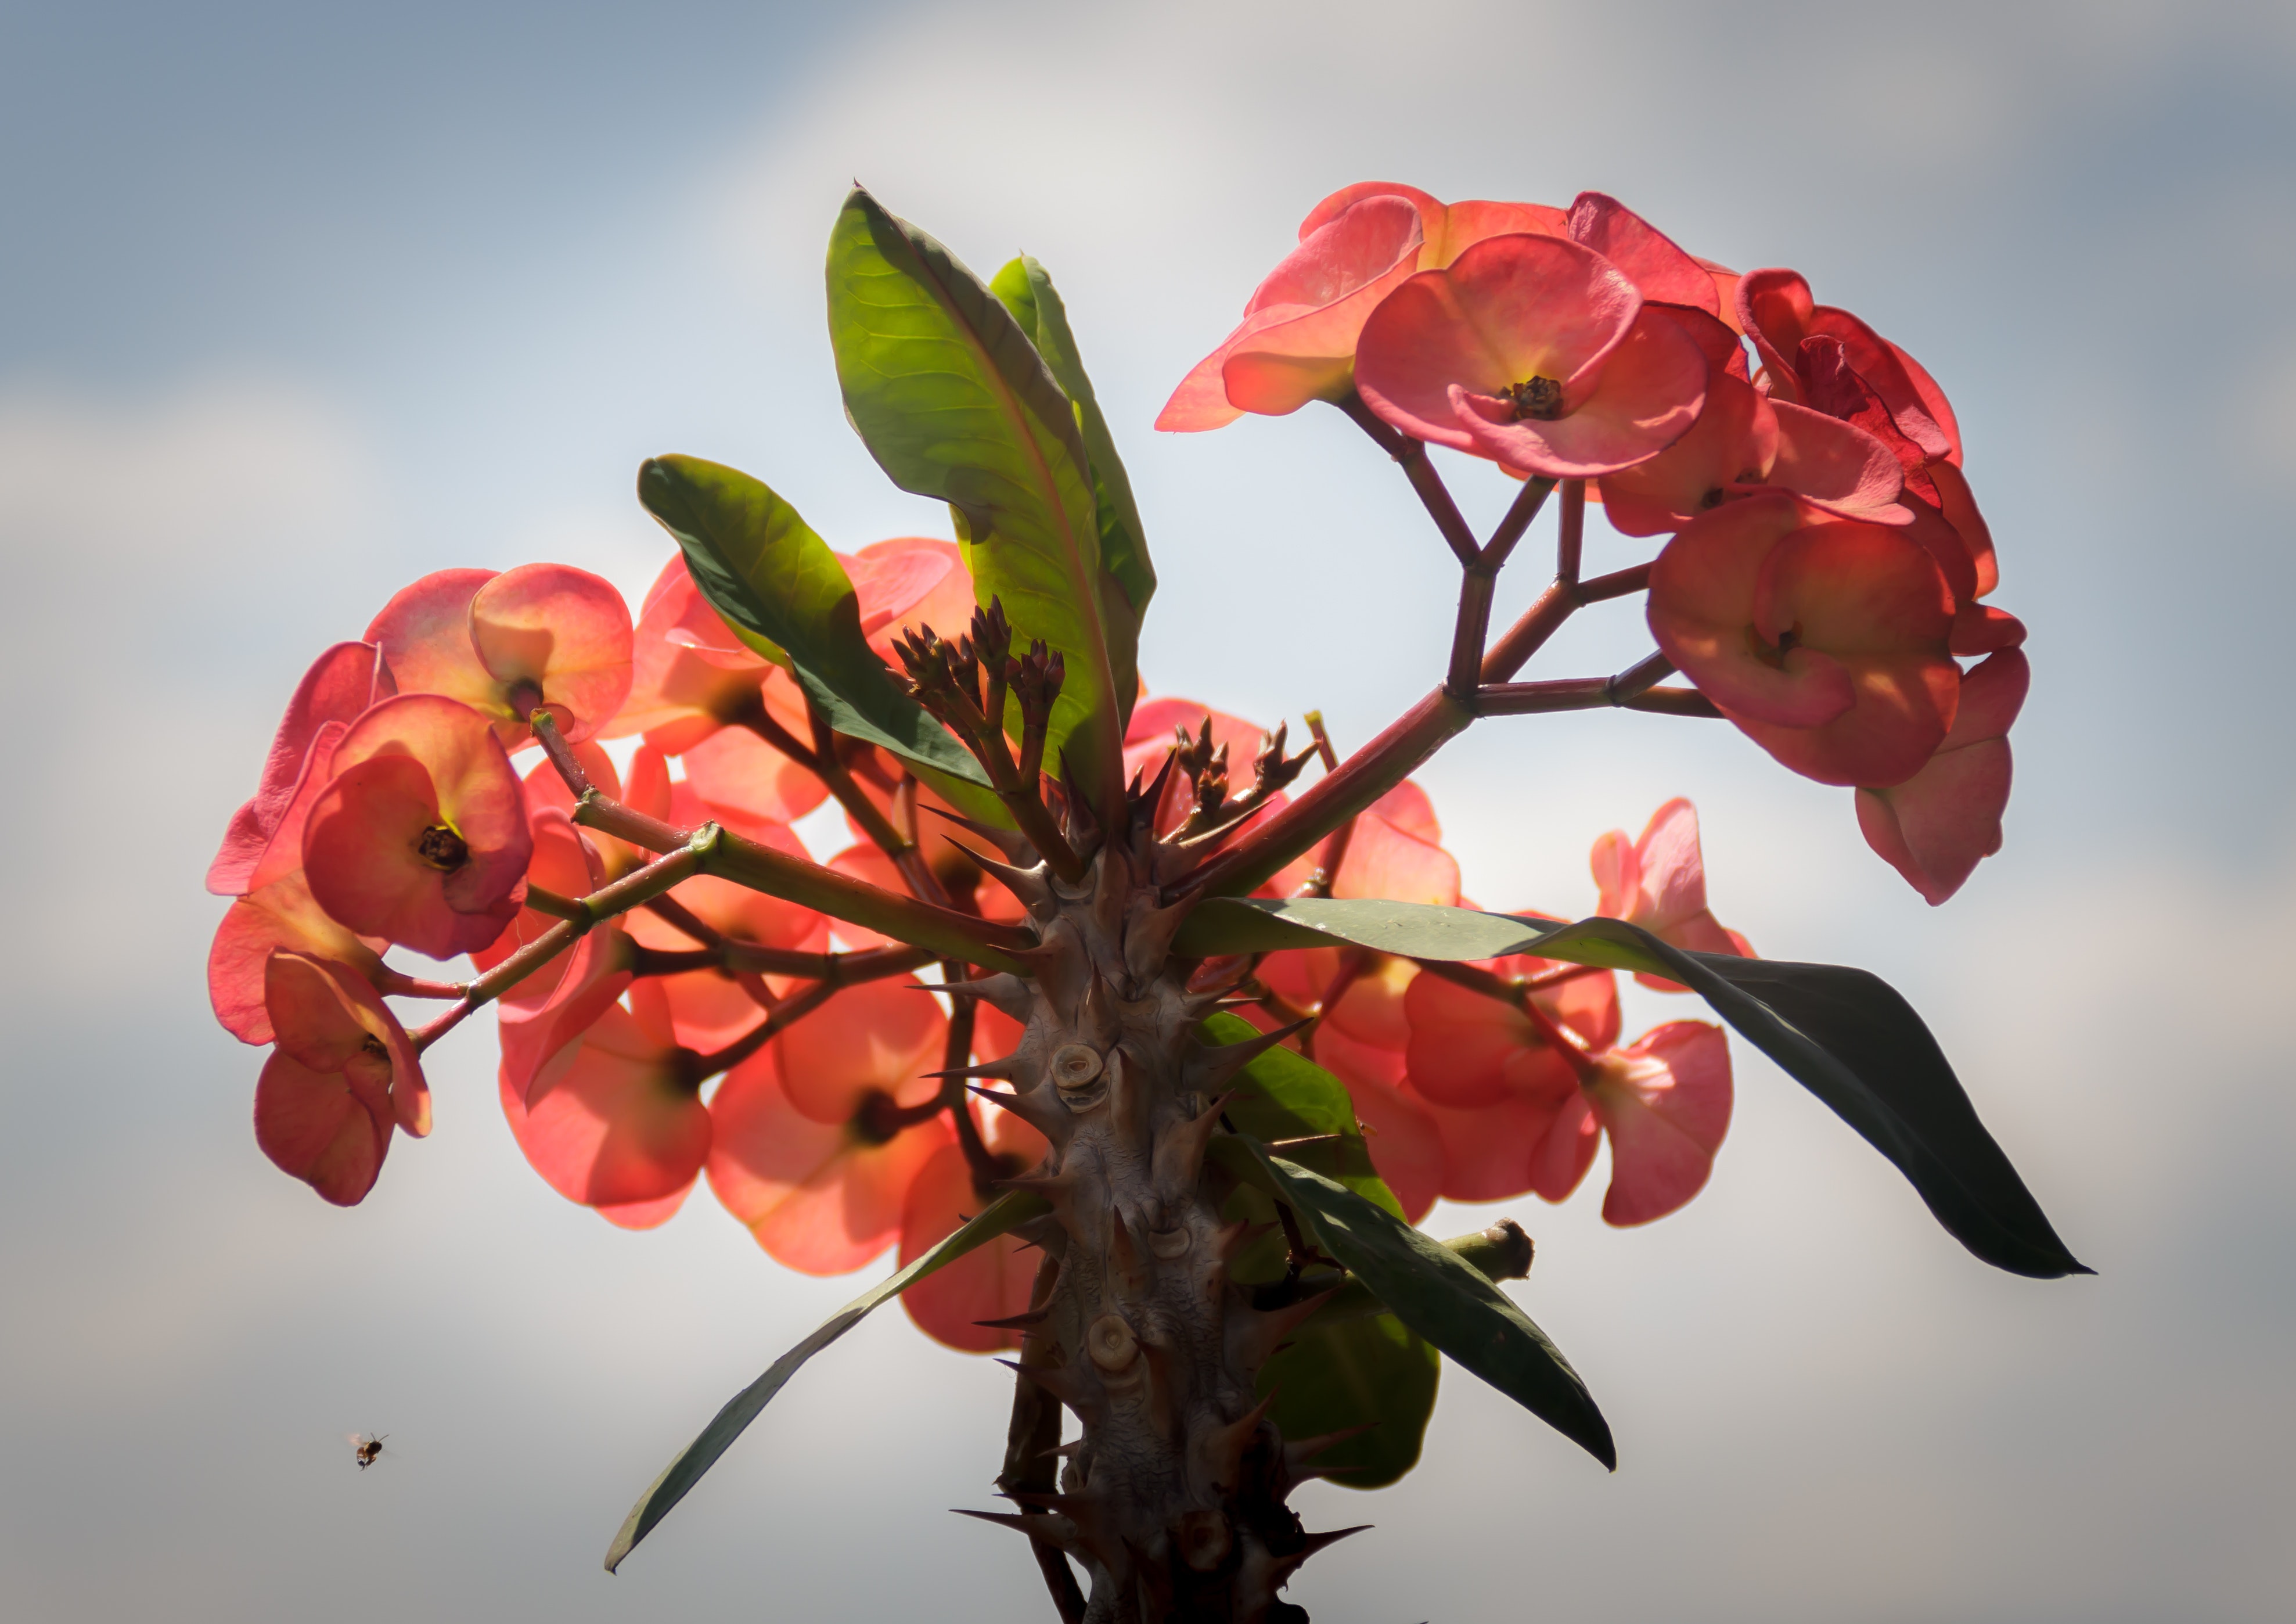
flower, flowering plant, plant, petal, pink, botany, spring, leaf, plant stem, branch, blossom, caesalpinia, geranium, perennial plant